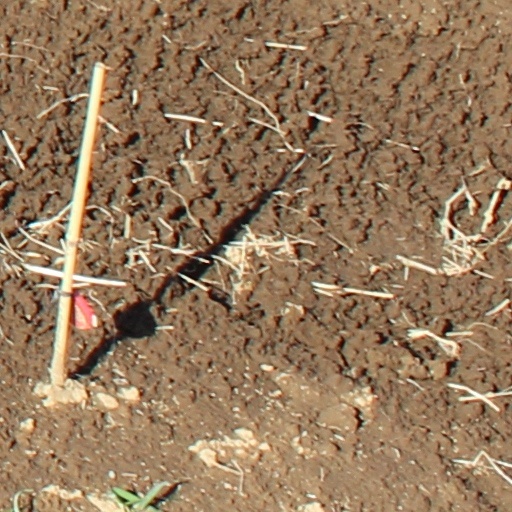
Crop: wheat